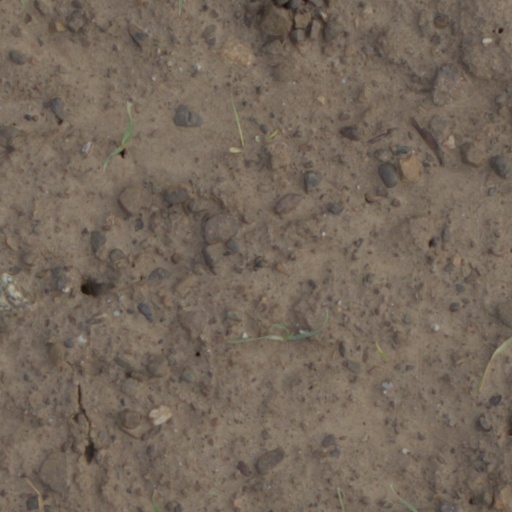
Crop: wheat